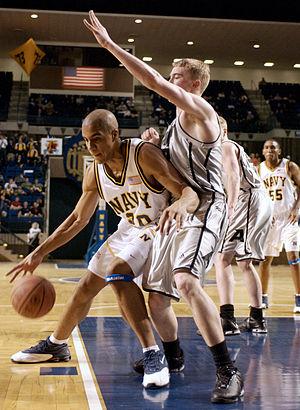
Les Midshipmen de la Navy sont un club omnisports universitaire de l'Académie navale d'Annapolis dans le Maryland. Les équipes des Midshipmen participent aux compétitions universitaires organisées par la National Collegiate Athletic Association dans 30 sports et évoluent en Division I. La Navy évolue en Patriot League sauf en football américain et hockey sur glace. L'équipe de football américain joue depuis 2015 au sein de l'American Athletic Conference, après des décennies en tant qu'indépendant au sein de la Division I FBS, le plus haut niveau de sport universitaire.